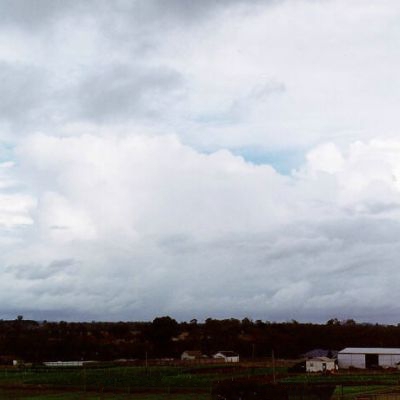
Cloud type: Stratocumulus (Sc)